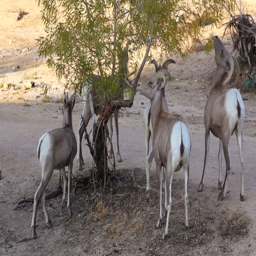
a wild goat eats leaves from a tree